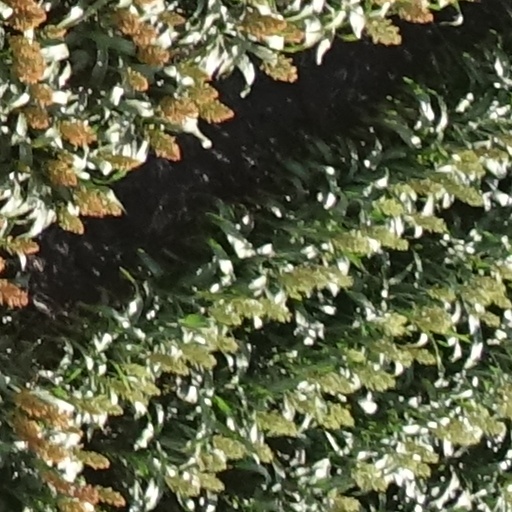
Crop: sorghum